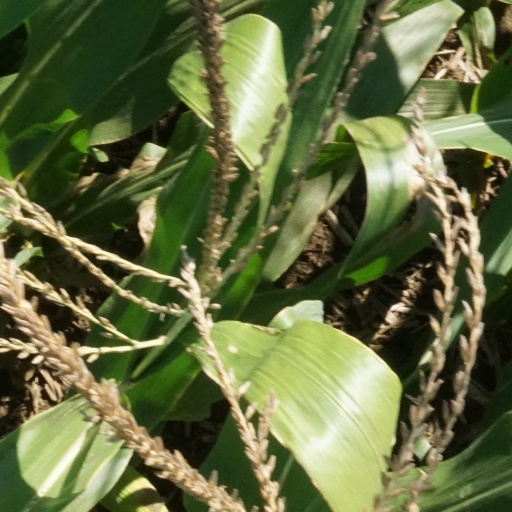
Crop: maize; corn